Surat Diamond Bourse

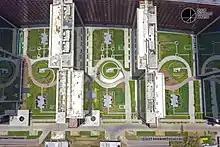
"Panchtattva" courts between the towers of the SDB complex

The building is located in the core of the Diamond Research and Mercantile City, an upcoming business district. It is spread across with availability of built-up area. The bourse comprises nine interconnected towers, each with 15 floors, accommodating 4,200 offices ranging from to , out of which 2,700 offices are with area each in five towers, 900 offices with area in one tower, 400 offices with area in another tower, and two towers offering 350 larger offices exceeding area. The nine towers are connected with each other by a central corridor, with access to services and facilities similar to an airport terminal. There are nine "Panchtattva" courts in between the nine buildings, created as recreational and green spaces. There are 131 elevators, with a speed of three meters per second. It has a two-level underground parking space, capable of accommodating 4,500 cars and 10,000 two-wheelers. All of the offices are centrally air-conditioned through a chilled water-cooling system. The building provides amenities such as conference halls, multi-purpose halls, restaurants, banks, and retail shops along with security plans. In addition, there is a dedicated custom clearance house for import and export of diamonds, a National Diamond Research Institute (NDRI), an international convention centre, international education facilities, and five-star hotels. The complex is a pre-certified green building by the Indian Green Building Council (IGBC) because of its eco-friendly and sustainabity measures adopted to function itself, and is dubbed as the world's largest corporate building.